Olof Palme

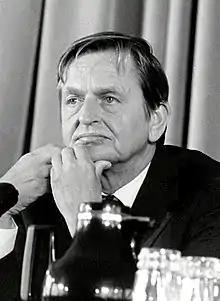
Palme in 1984

Sven Olof Joachim Palme (30 January 1927 – 28 February 1986) was a Swedish politician and statesman who served as Prime Minister of Sweden from 1969 to 1976 and 1982 to 1986. Palme led the Swedish Social Democratic Party from 1969 until his assassination in 1986.